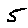
Label: 5